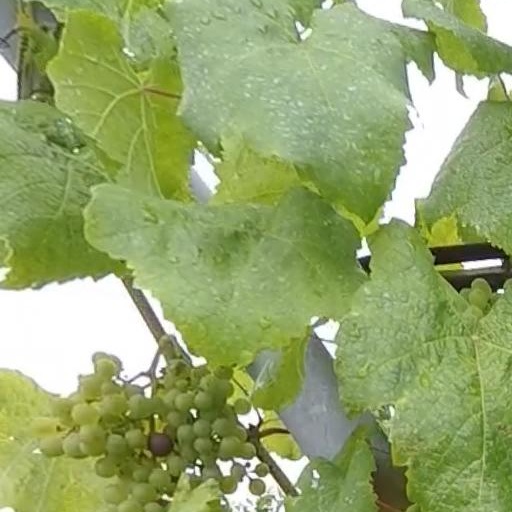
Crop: grape